Hal Needham

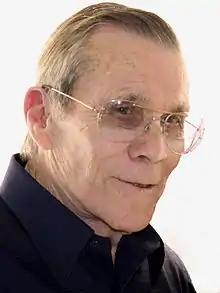
Needham in 2011

Hal Brett Needham (March 6, 1931 – October 25, 2013) was an American stuntman, film director, actor, writer, and NASCAR team owner. He is best known for his frequent collaborations with actor Burt Reynolds, usually in films involving fast cars, such as "Smokey and the Bandit" (1977), "Hooper" (1978), "The Cannonball Run" (1981) and "Stroker Ace" (1983).